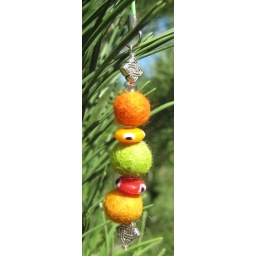
Wool felt ball and glass bead fob available in my etsy shop. piccalillitoo.etsy.com